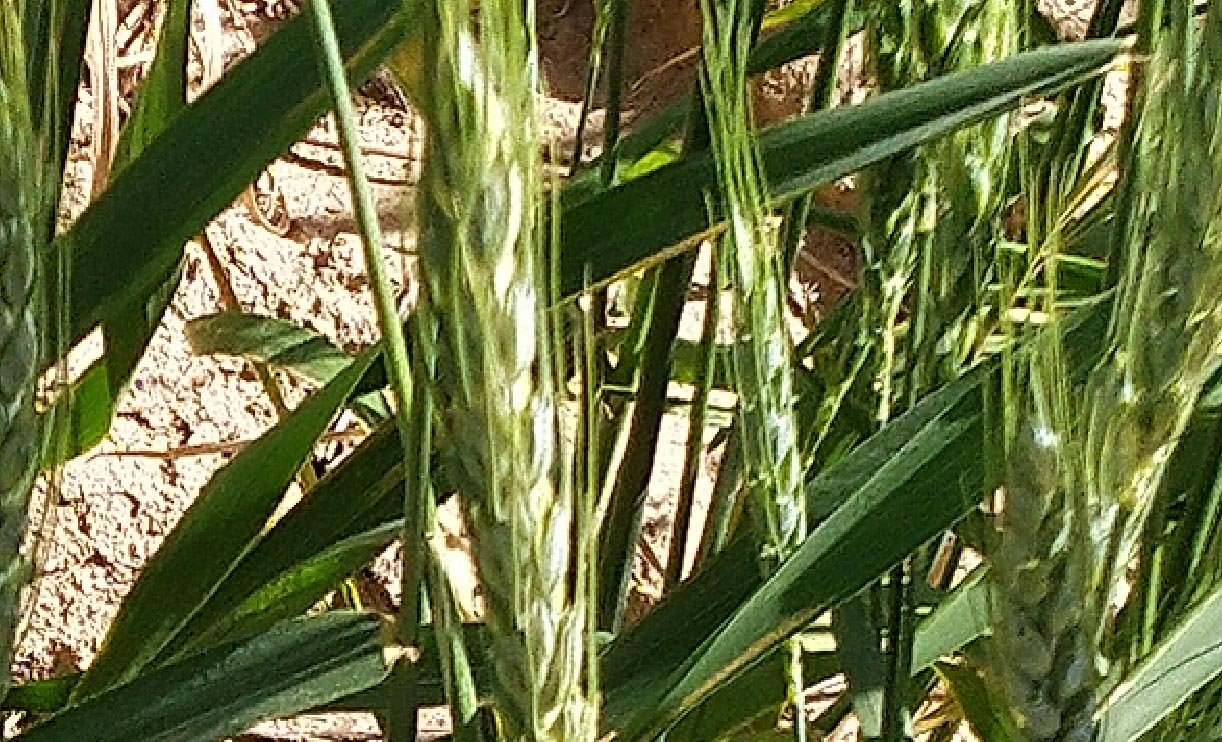
Label: Wheat___Healthy